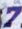
Number: 7